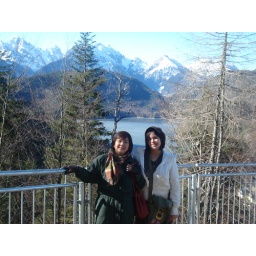
At the Marienbruecke overlooking the lake by the castle we never visited (Neuschwanstein, Germany).